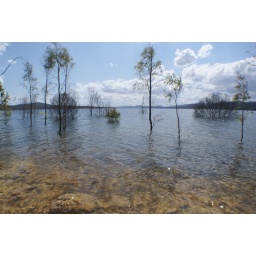
wivenhoe dam shoreline with trees in water